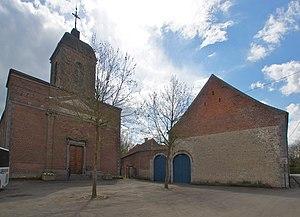
Genappe (Loupoigne)